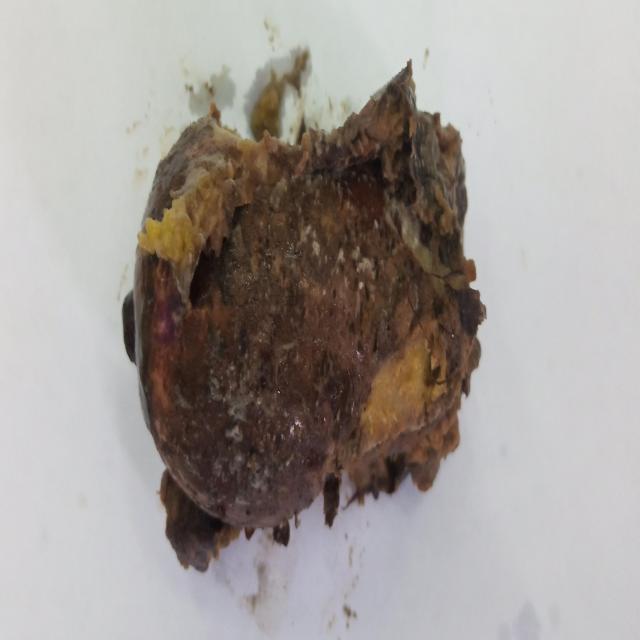
Plum grade: rotten